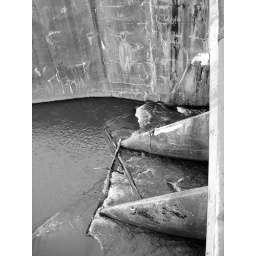
Did these in black and white ... like the effect. This is looking down into the top side of the dam ...